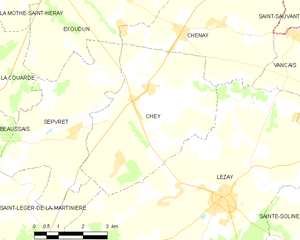
Carte des communes françaises Chey